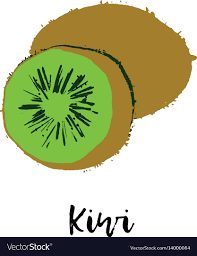
Label: Kiwi